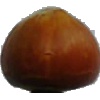
Label: nut_forest